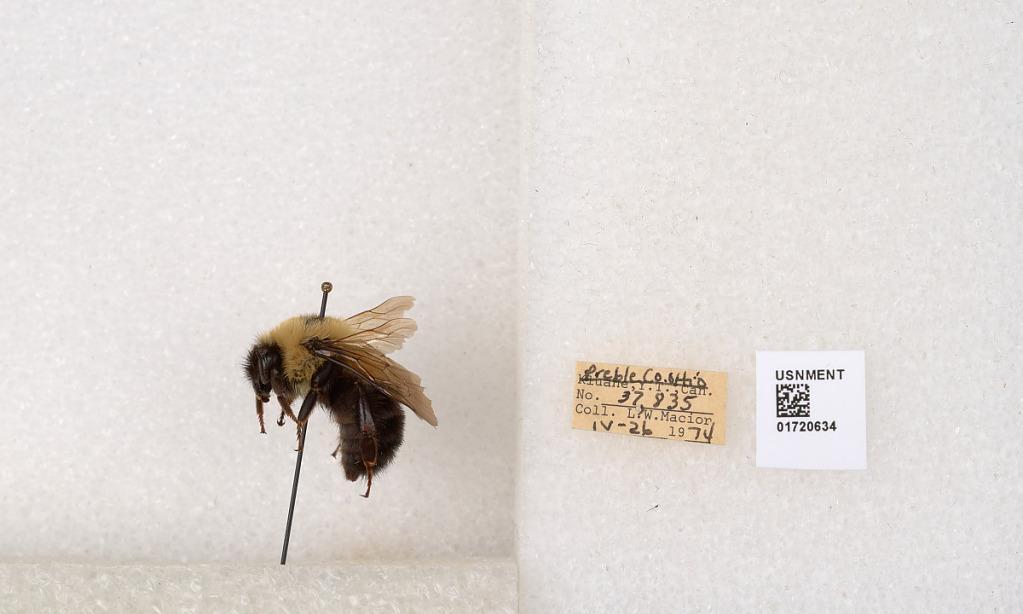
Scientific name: Bombus bimaculatus Cresson
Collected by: L. Macior
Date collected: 1974-4-26
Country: United States
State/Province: Ohio
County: Preble
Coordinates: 39.7416, -84.648